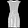
Label: Dress